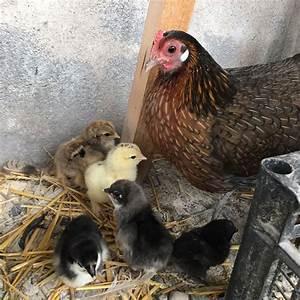
chicken